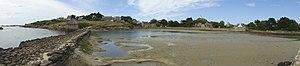
Le Moulin à marée du Birlot
Le moulin à marée du Birlot est un moulin à marée situé sur l'île de Bréhat, en Bretagne.